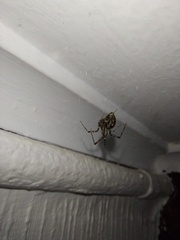
Species: Parasteatoda_tepidariorum